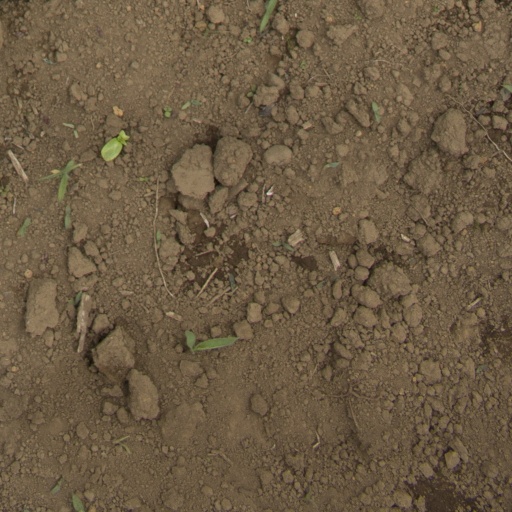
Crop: Jerusalem artichoke